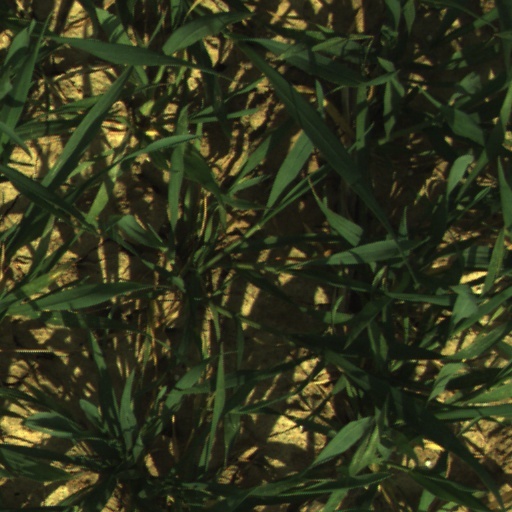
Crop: wheat